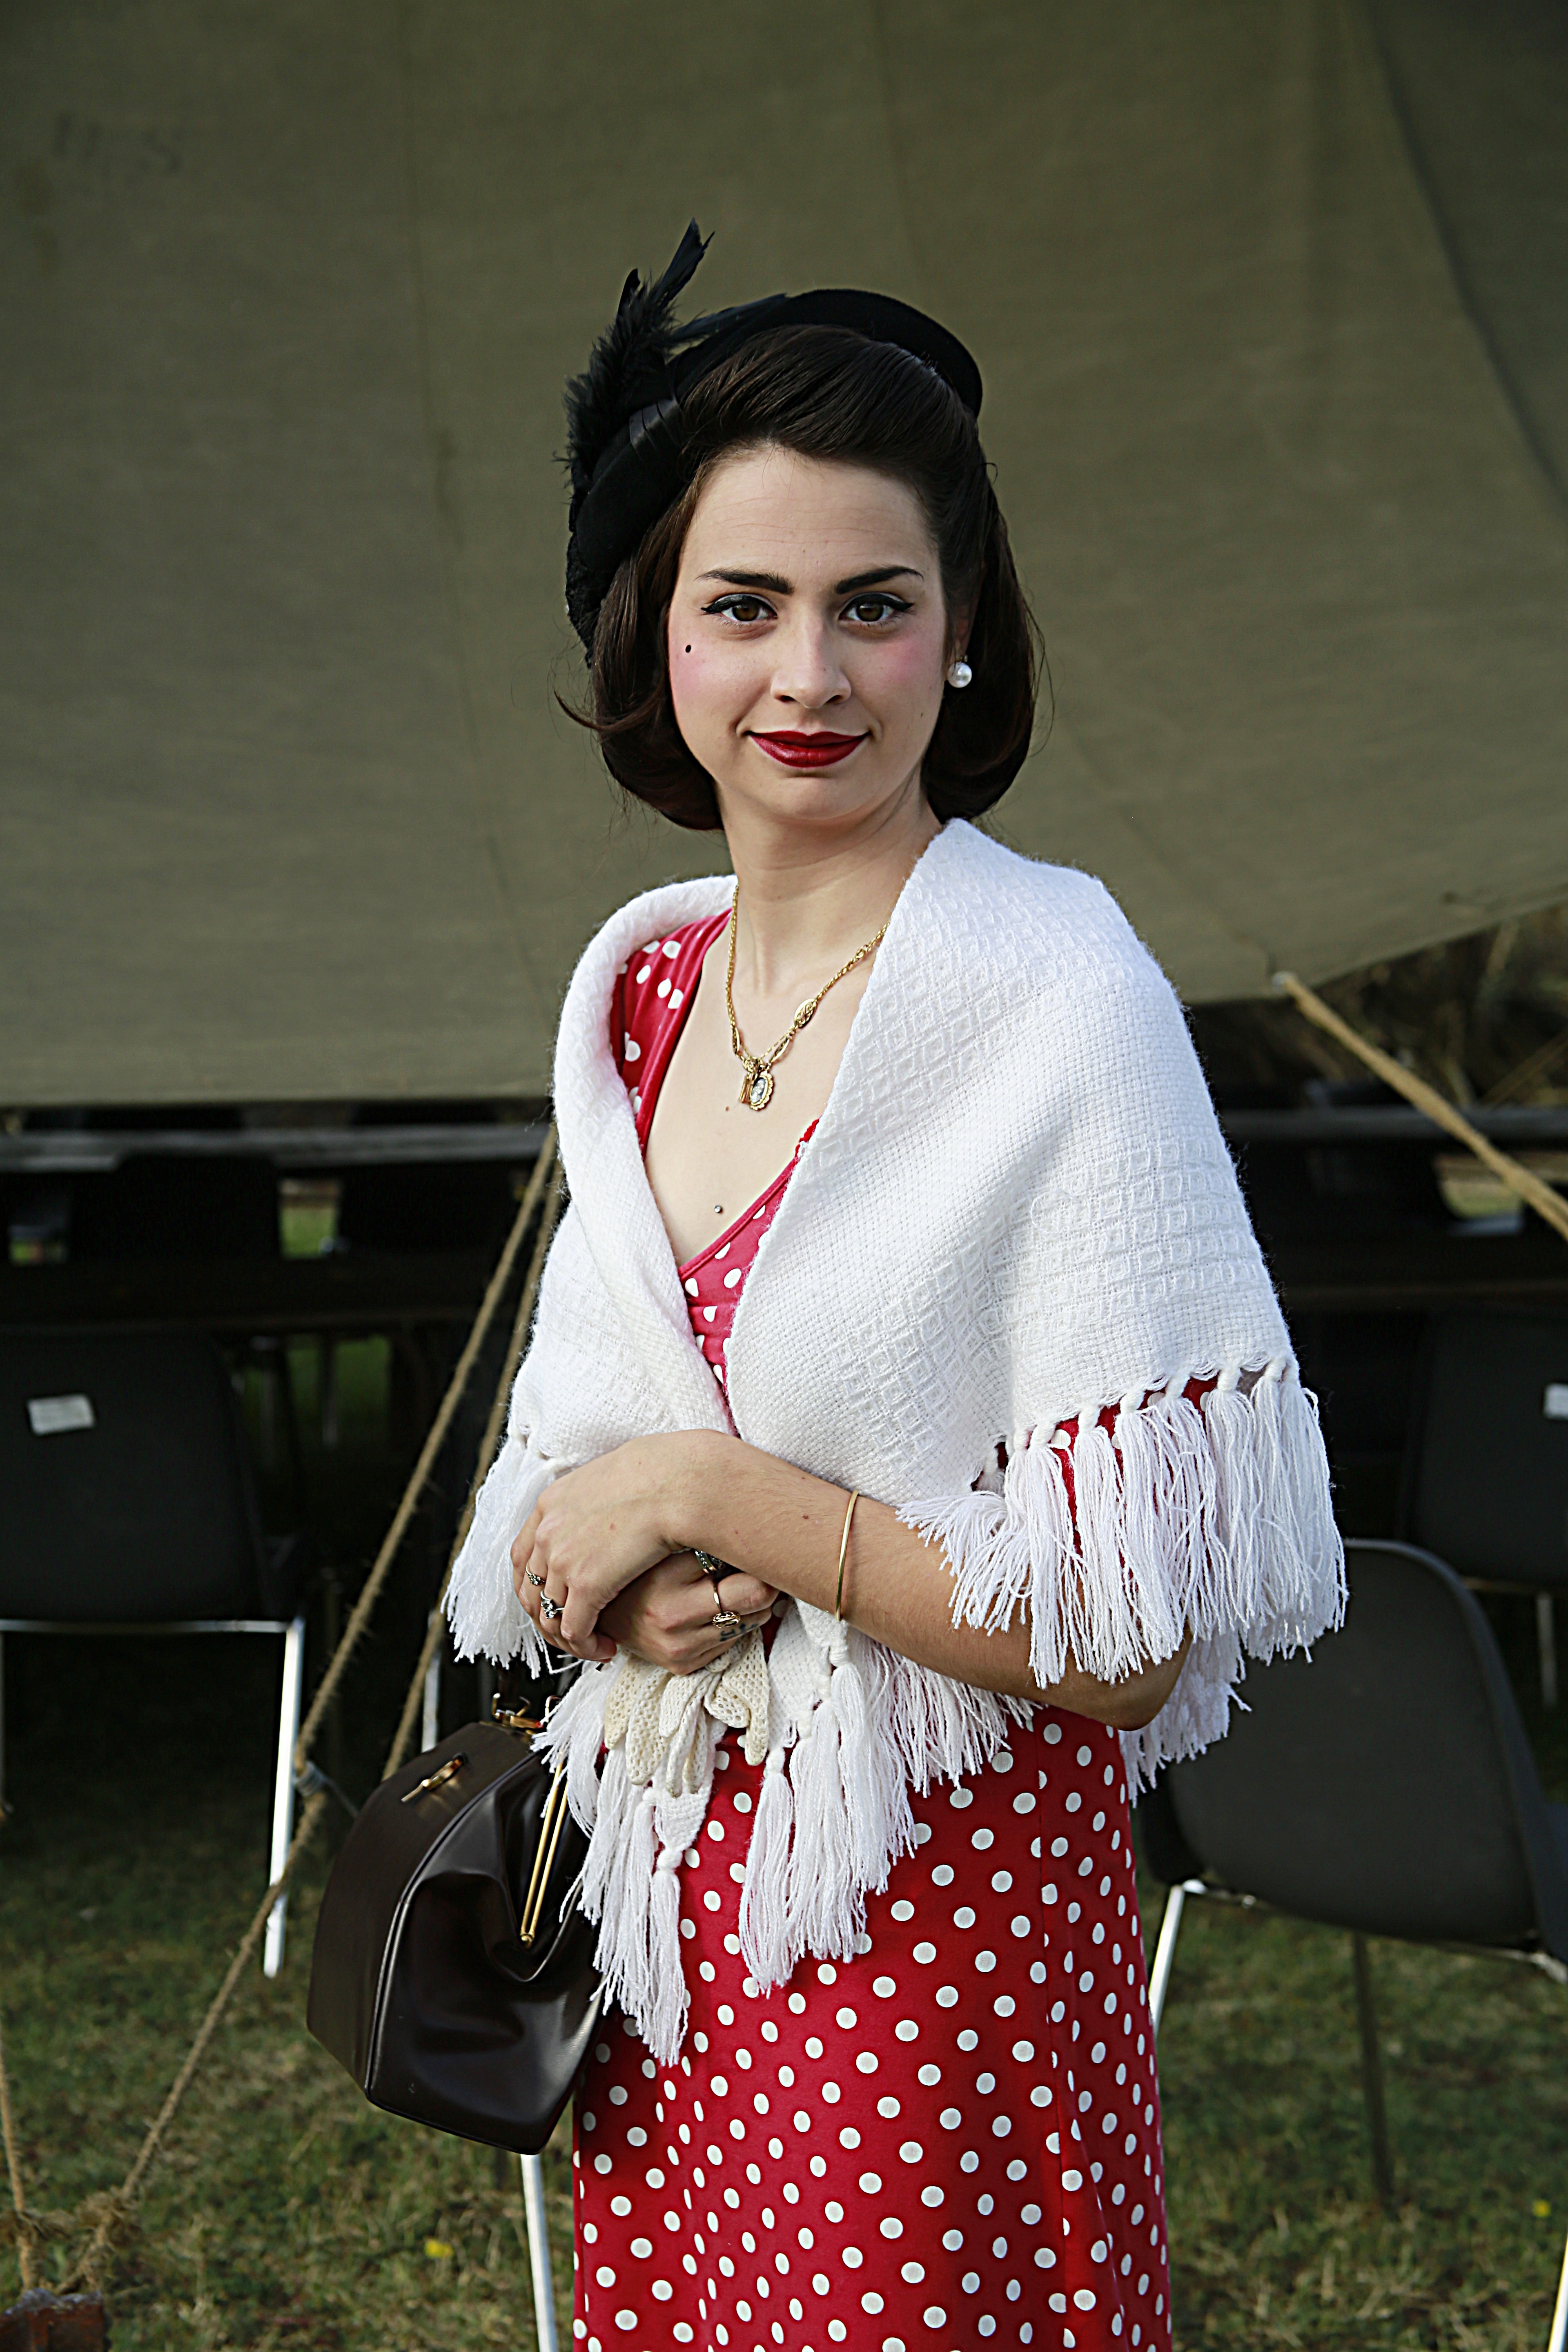
person, girl, woman, military, model, army, fashion, clothing, lady, french, dress, beauty, pretty, costume, young woman, photo shoot